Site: brandenburg
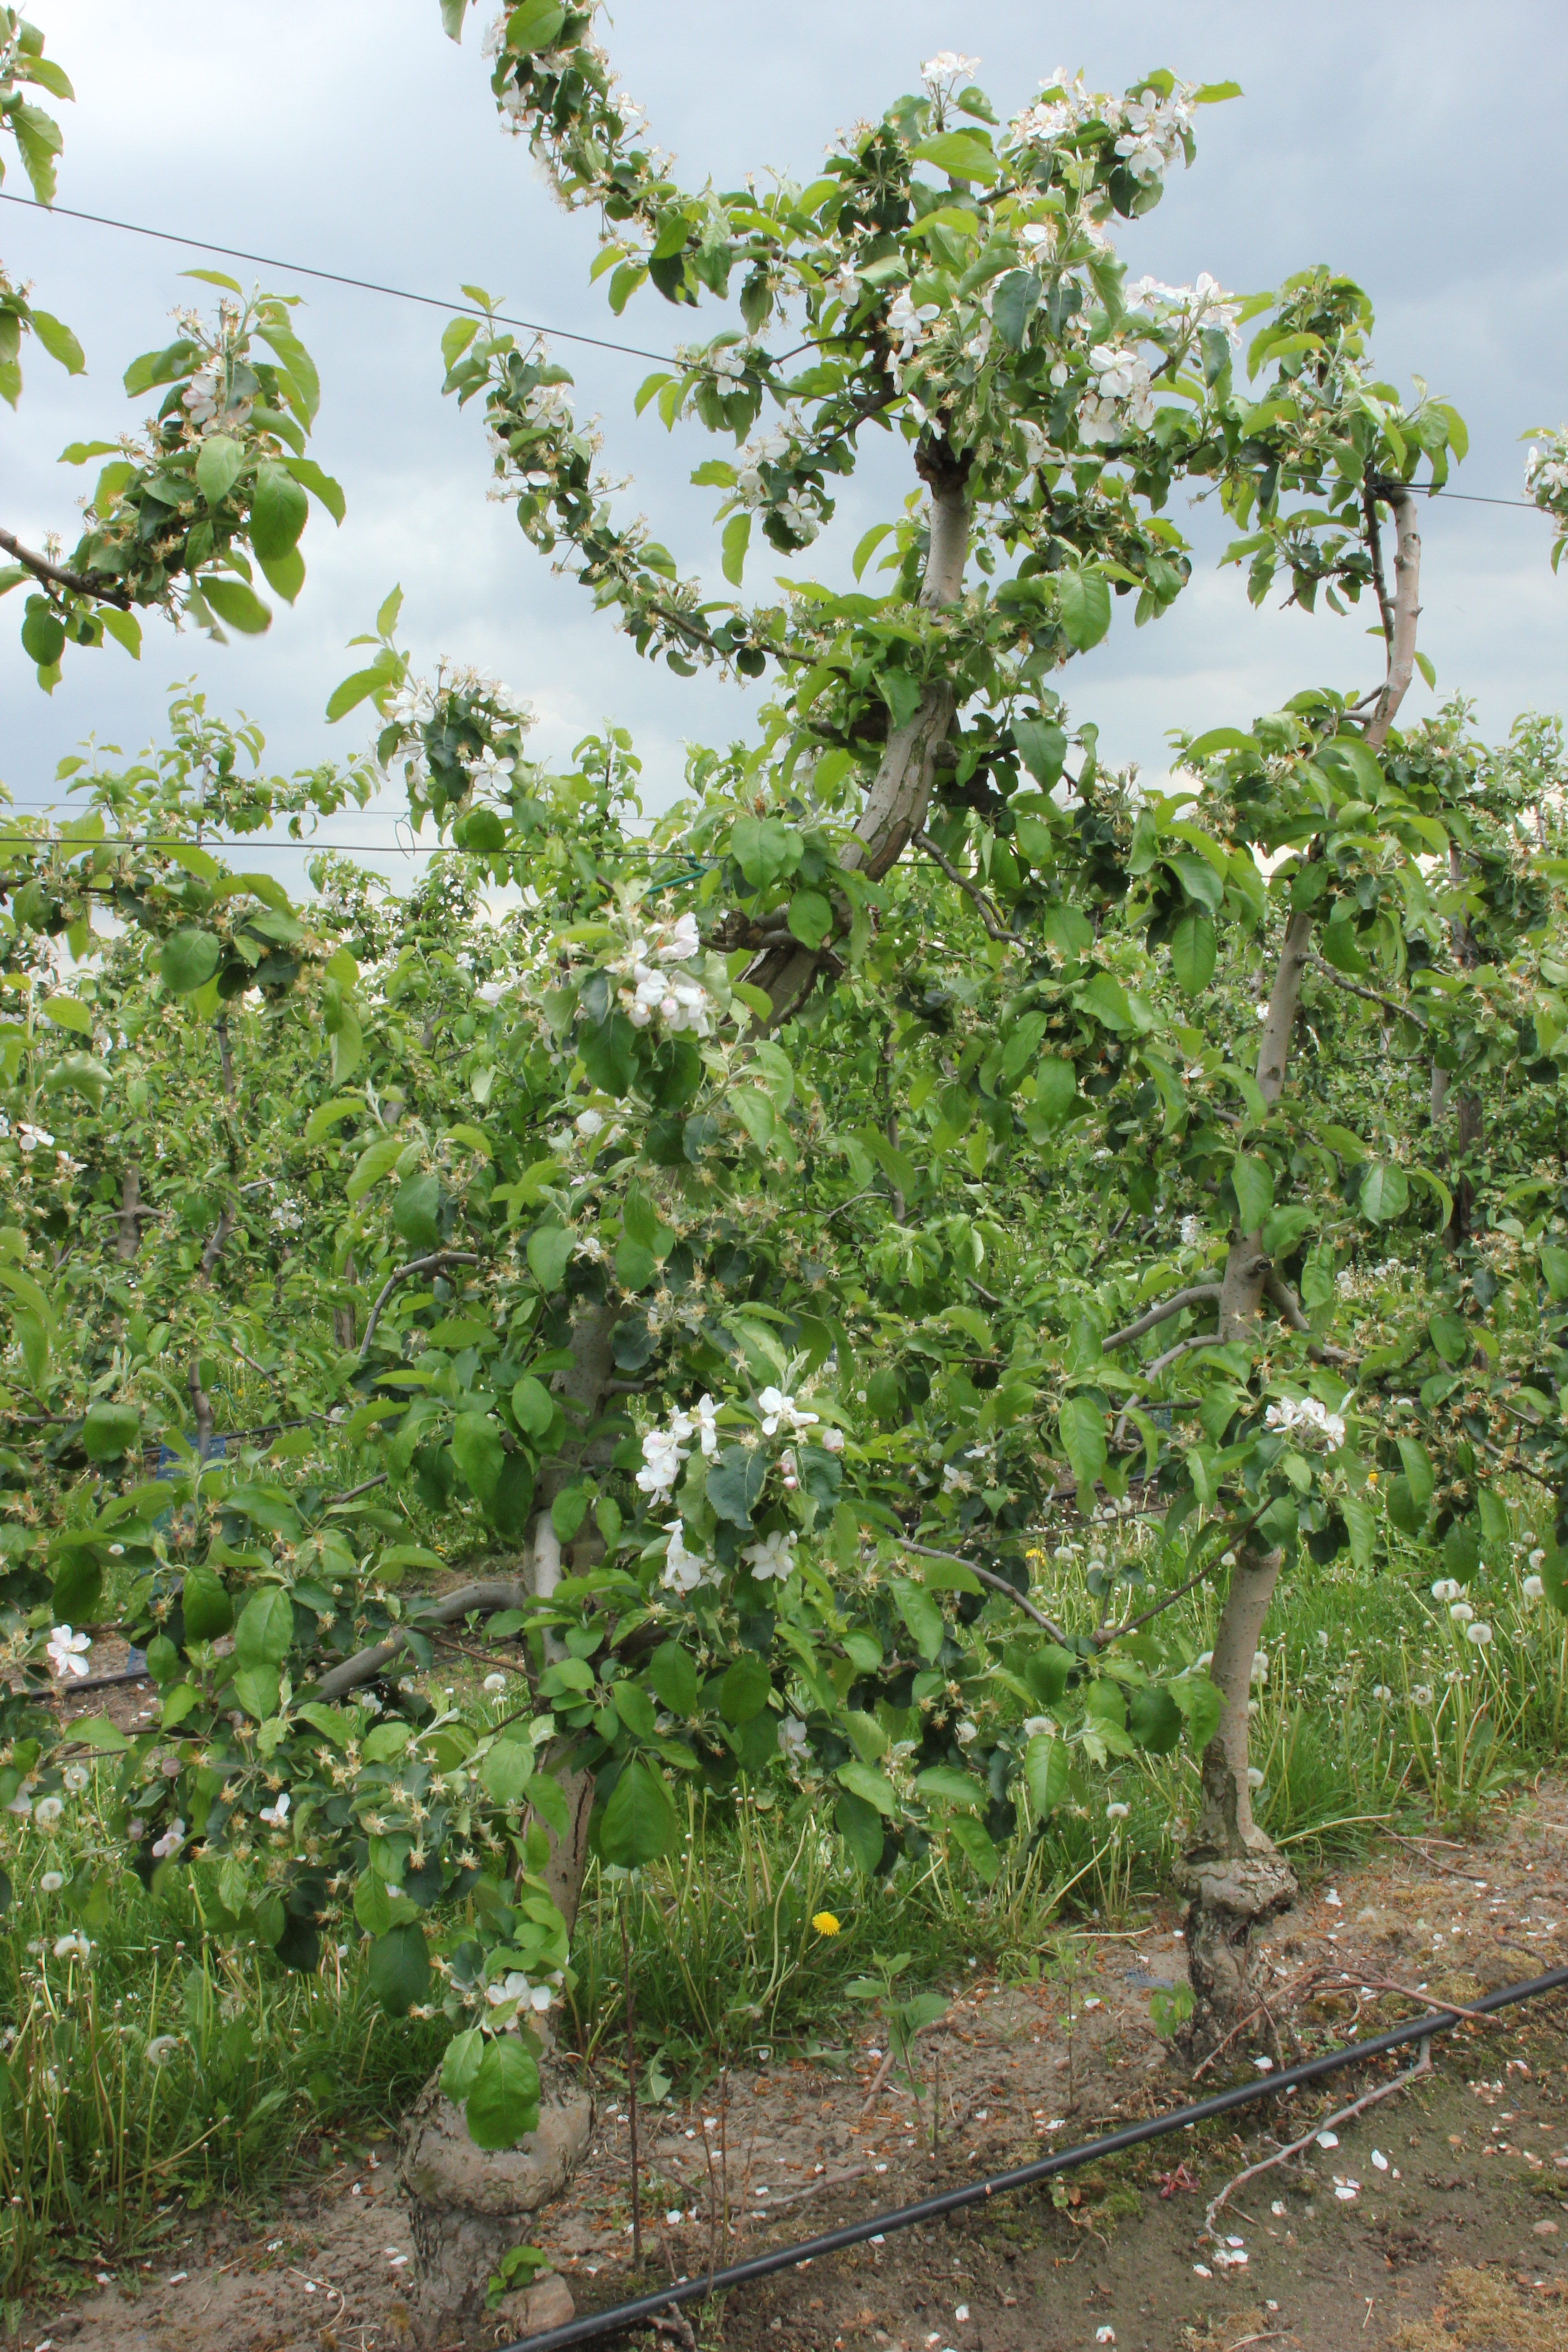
Growth stage (BBCH 67): Flowering